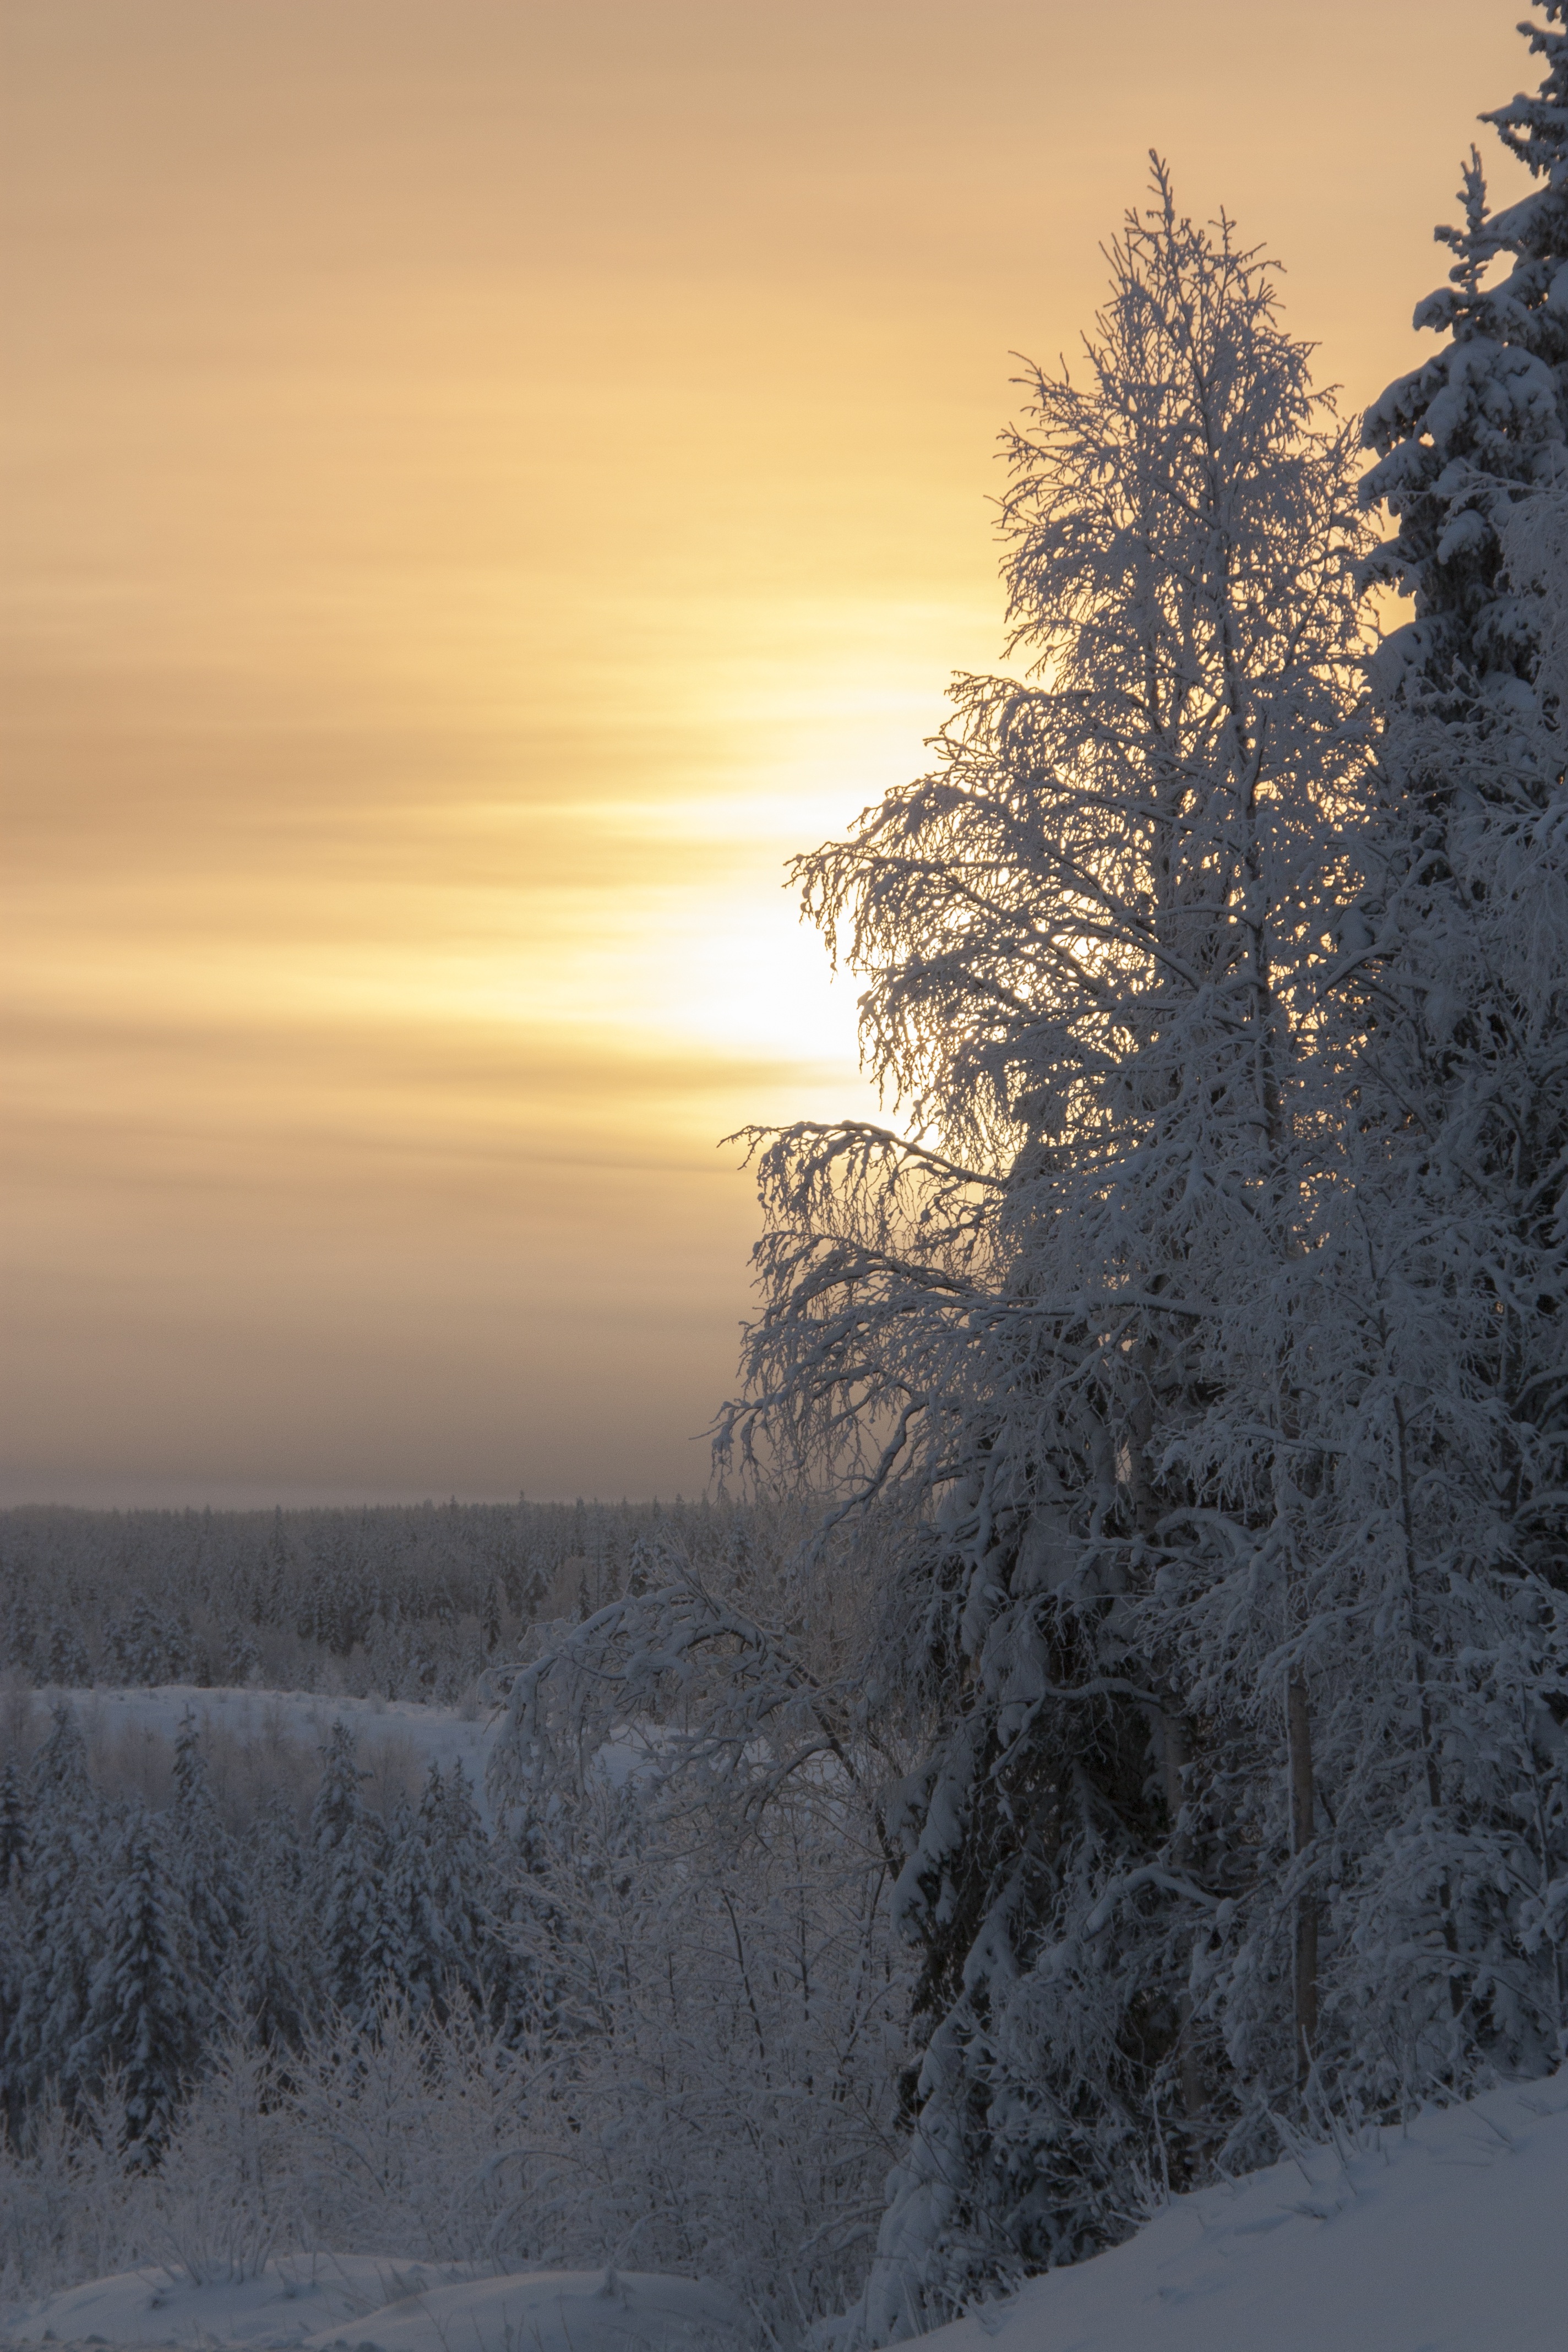
tree, nature, mountain, snow, winter, sky, sunrise, sunset, sunlight, morning, frost, dawn, evening, orange, weather, season, freezing, atmospheric phenomenon, woody plant